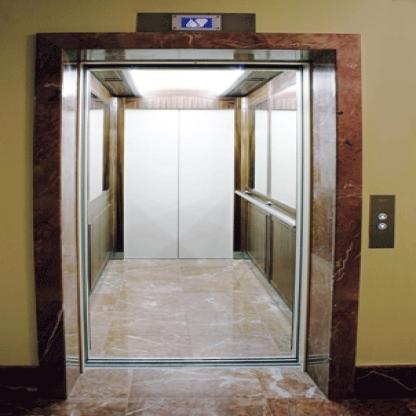
Scene: Indoor